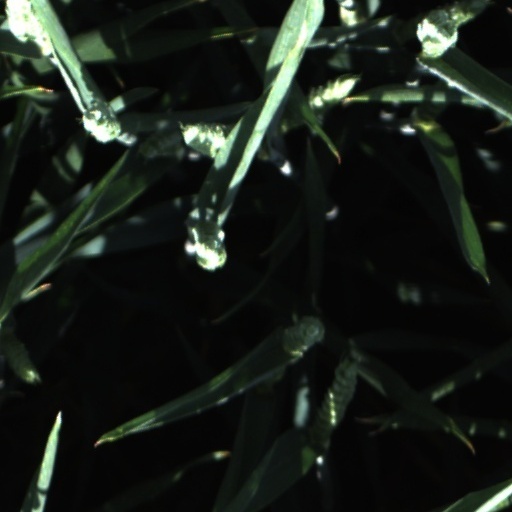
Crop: wheat